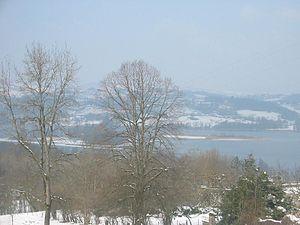
Aiguebelette-le-Lac est une commune française située dans le département de la Savoie en région Auvergne-Rhône-Alpes.